Zizania texana

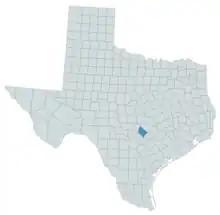
Range of Zizania texana

Zizania texana is a rare species of grass known by the common name Texas wild rice. It is endemic to Texas, where it is found only on the upper San Marcos River in Hays County. It is threatened by the loss and degradation of its habitat. It is a federally listed endangered species of the United States.